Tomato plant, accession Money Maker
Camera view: vertical (180 deg); turntable rotation: 150 degrees
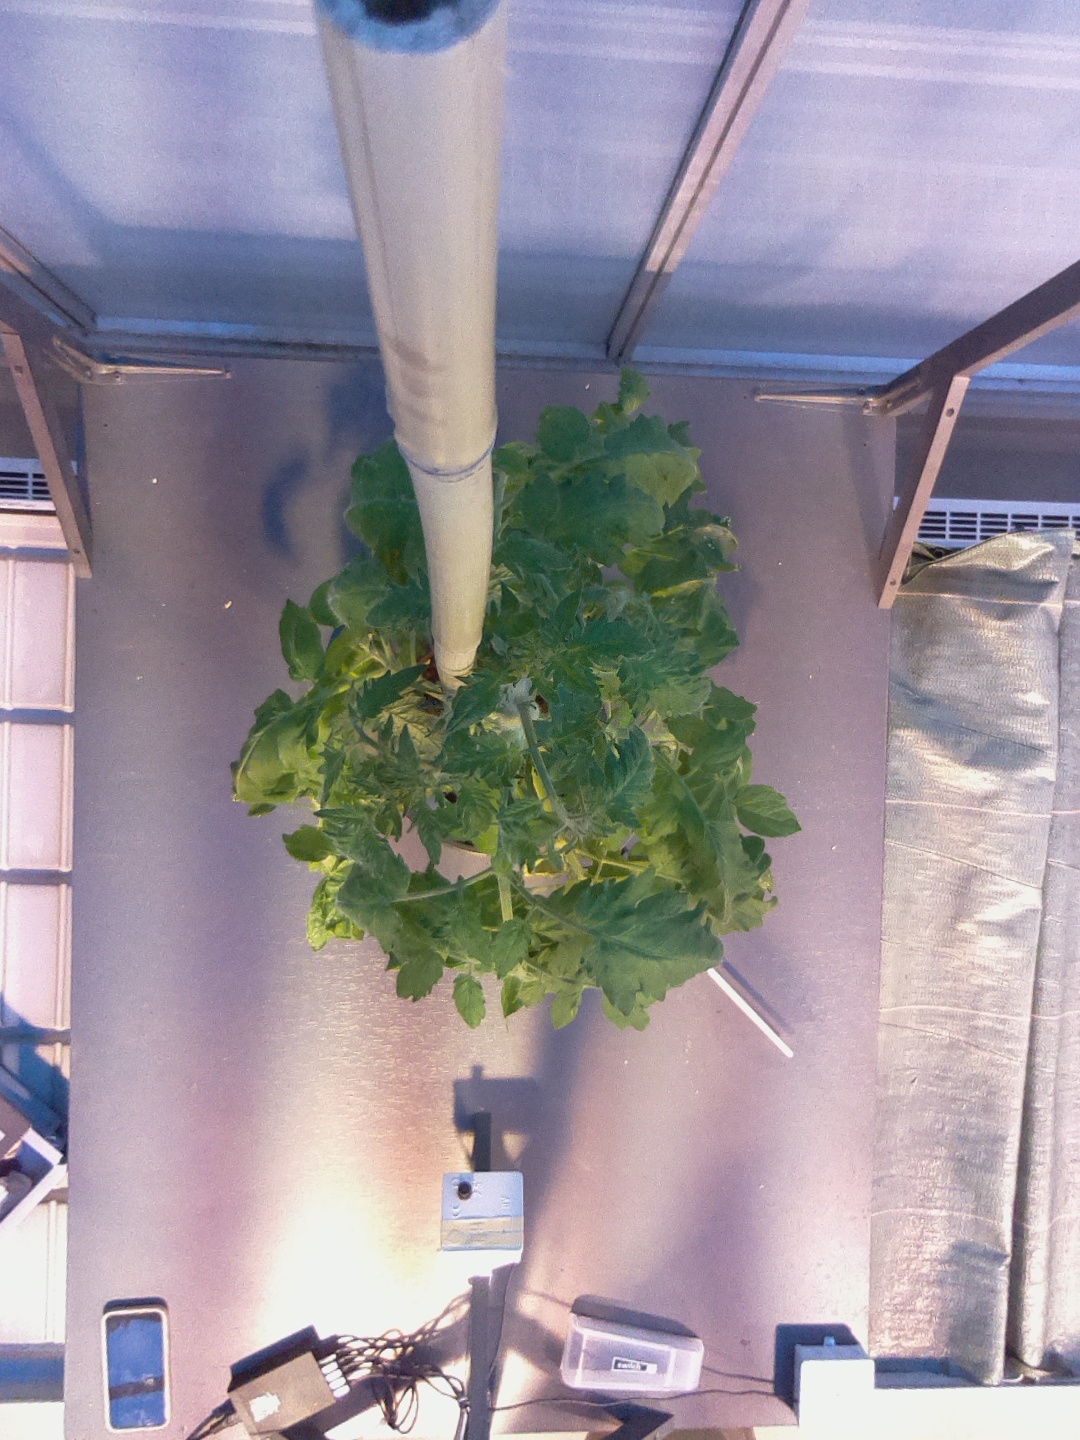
BBCH growth stage 62: 20%-30% of flowers open